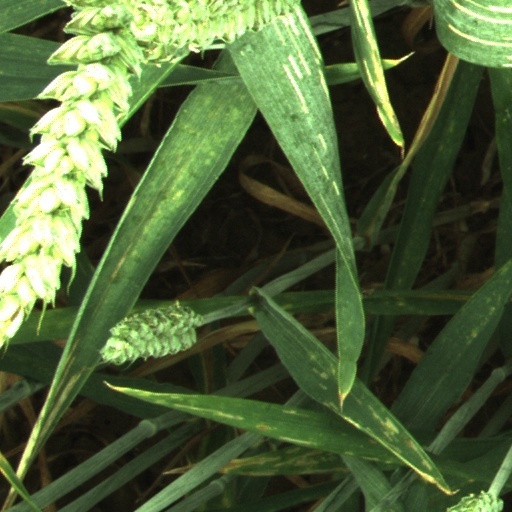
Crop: wheat